Ben Cayetano

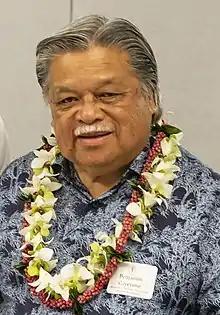
Cayetano in 2019

Benjamin Jerome Cayetano (born November 14, 1939) is an American politician and author who served as the fifth governor of the State of Hawaii from 1994 to 2002. He is the first Filipino American to serve as a state governor in the United States.